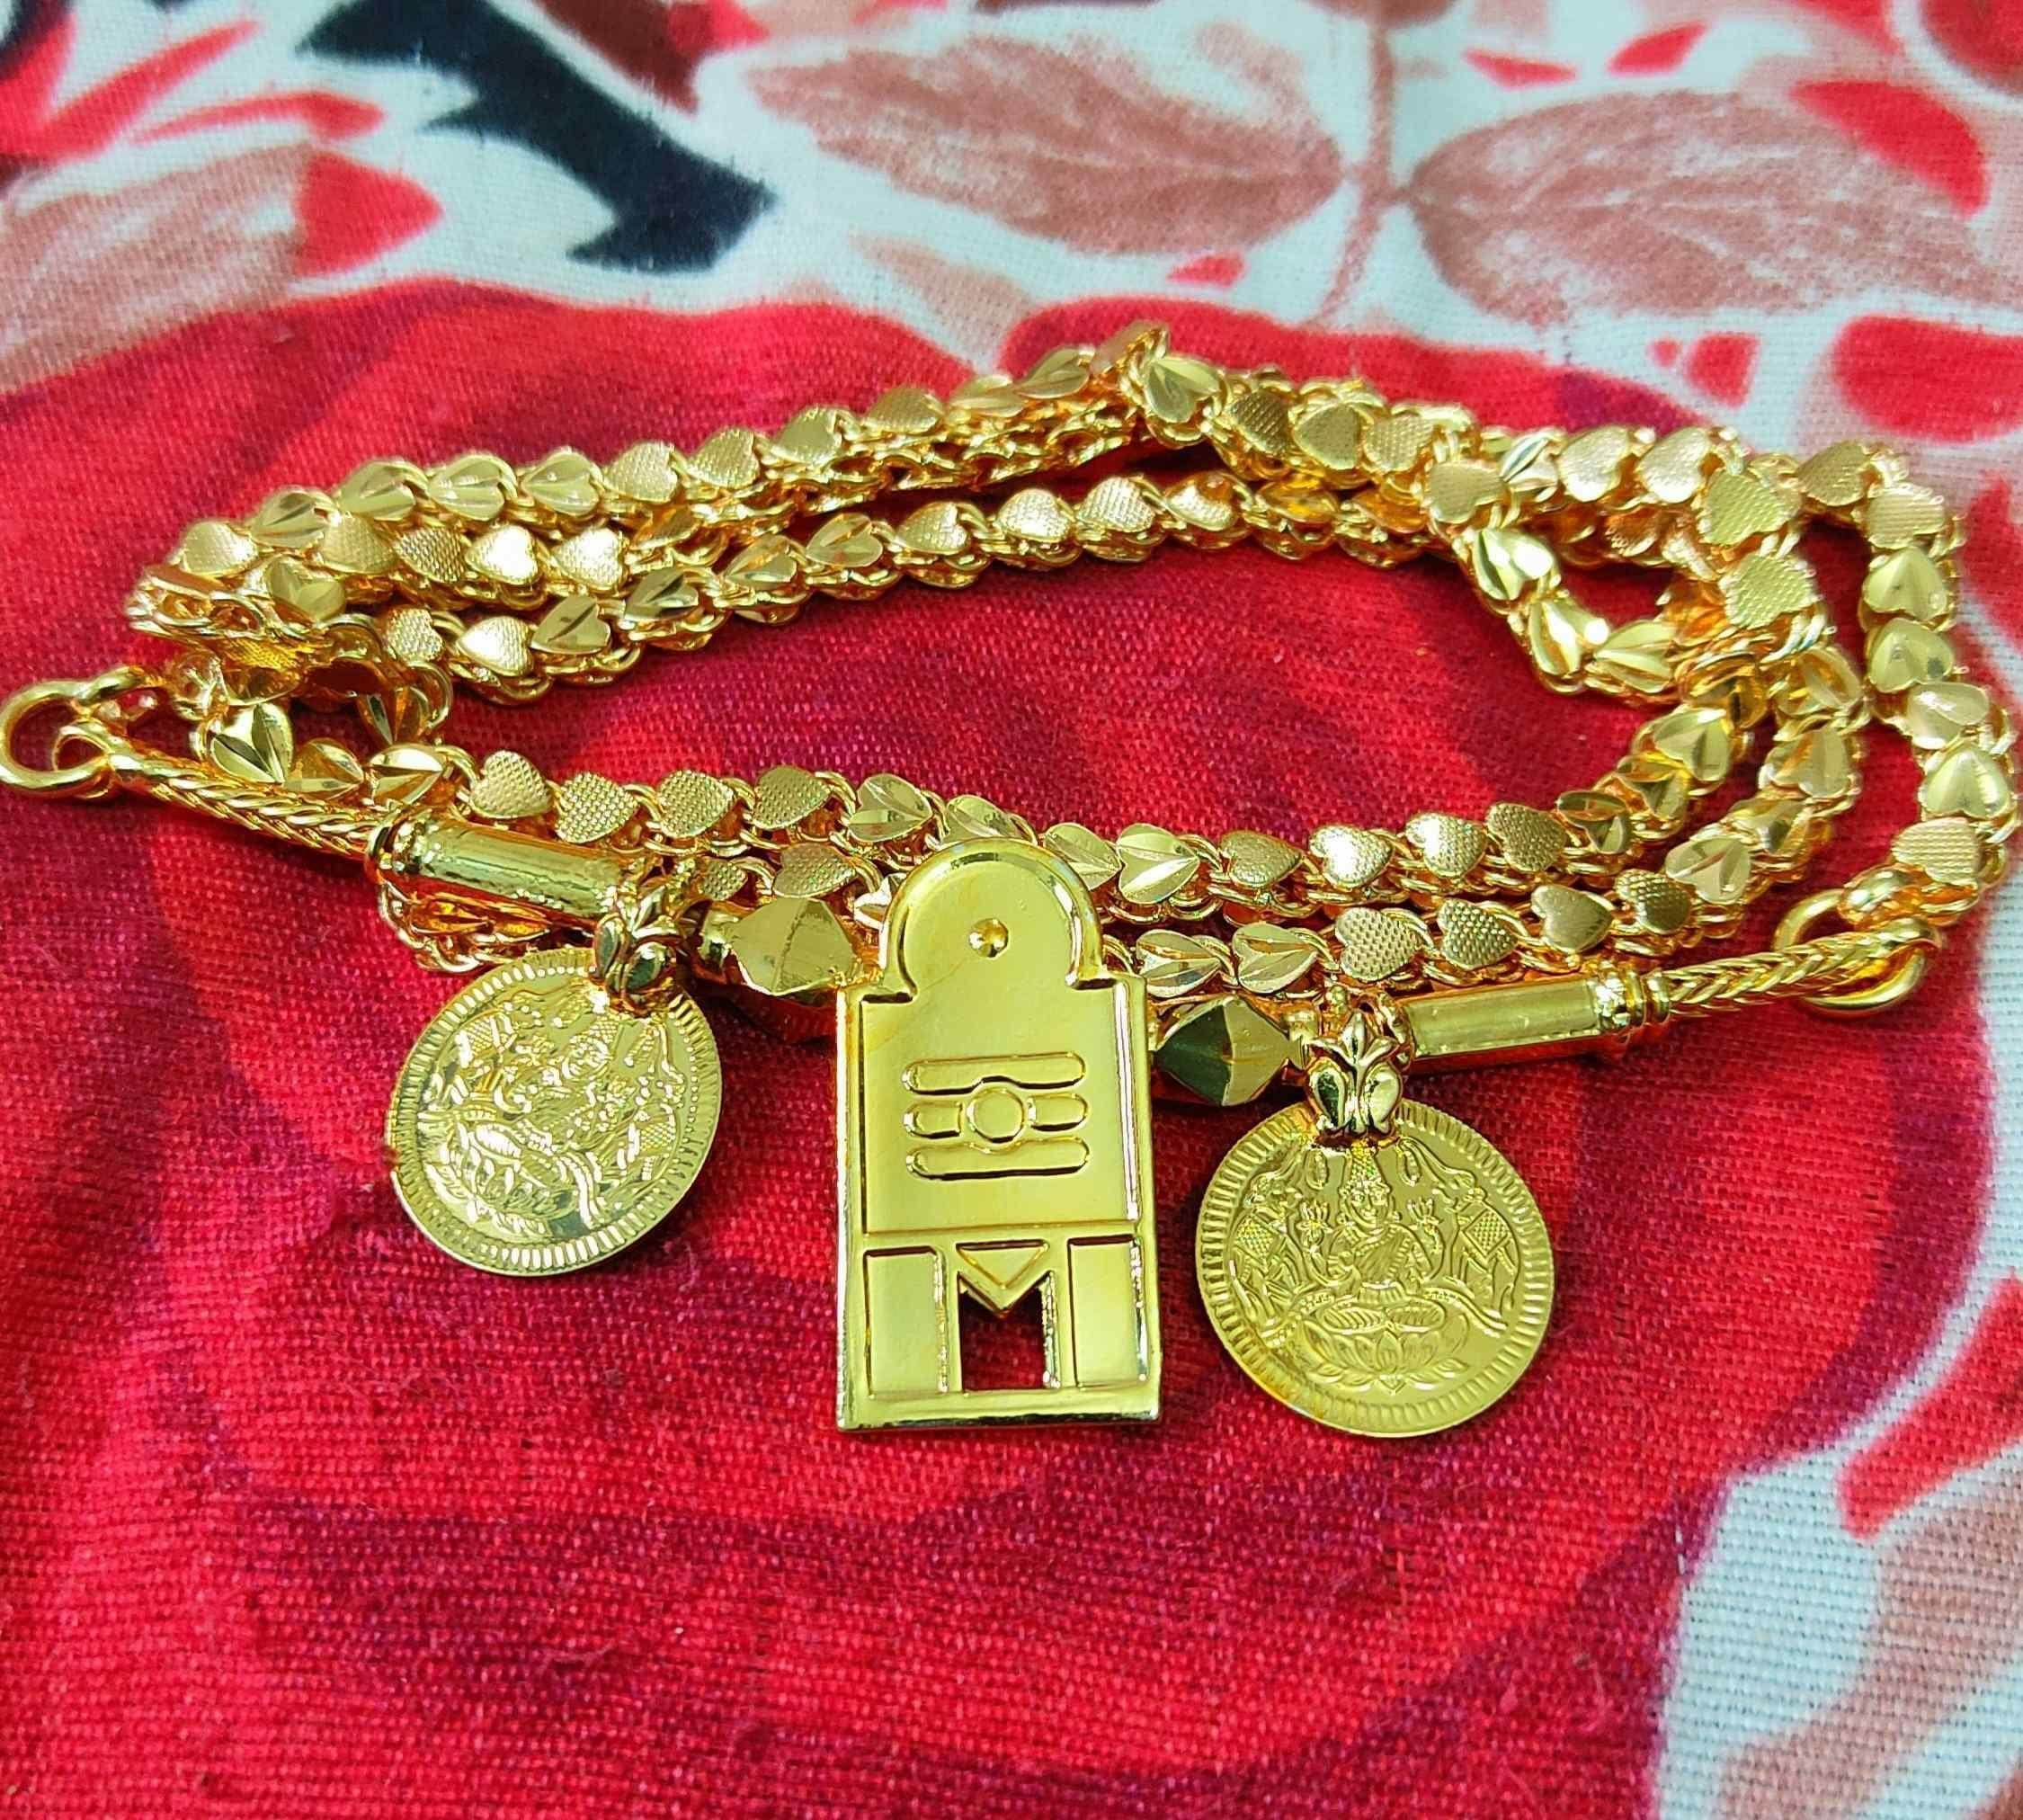
TGS GOLD COVERING Traditional Thali Chain for Womens 24 Inch
Type: Necklaces & Pendants
Brand: TGS GOLD COVERING
Price: Rs. 545
TGS GOLD COVERING Traditional Thali Chain for Womens 24 Inch